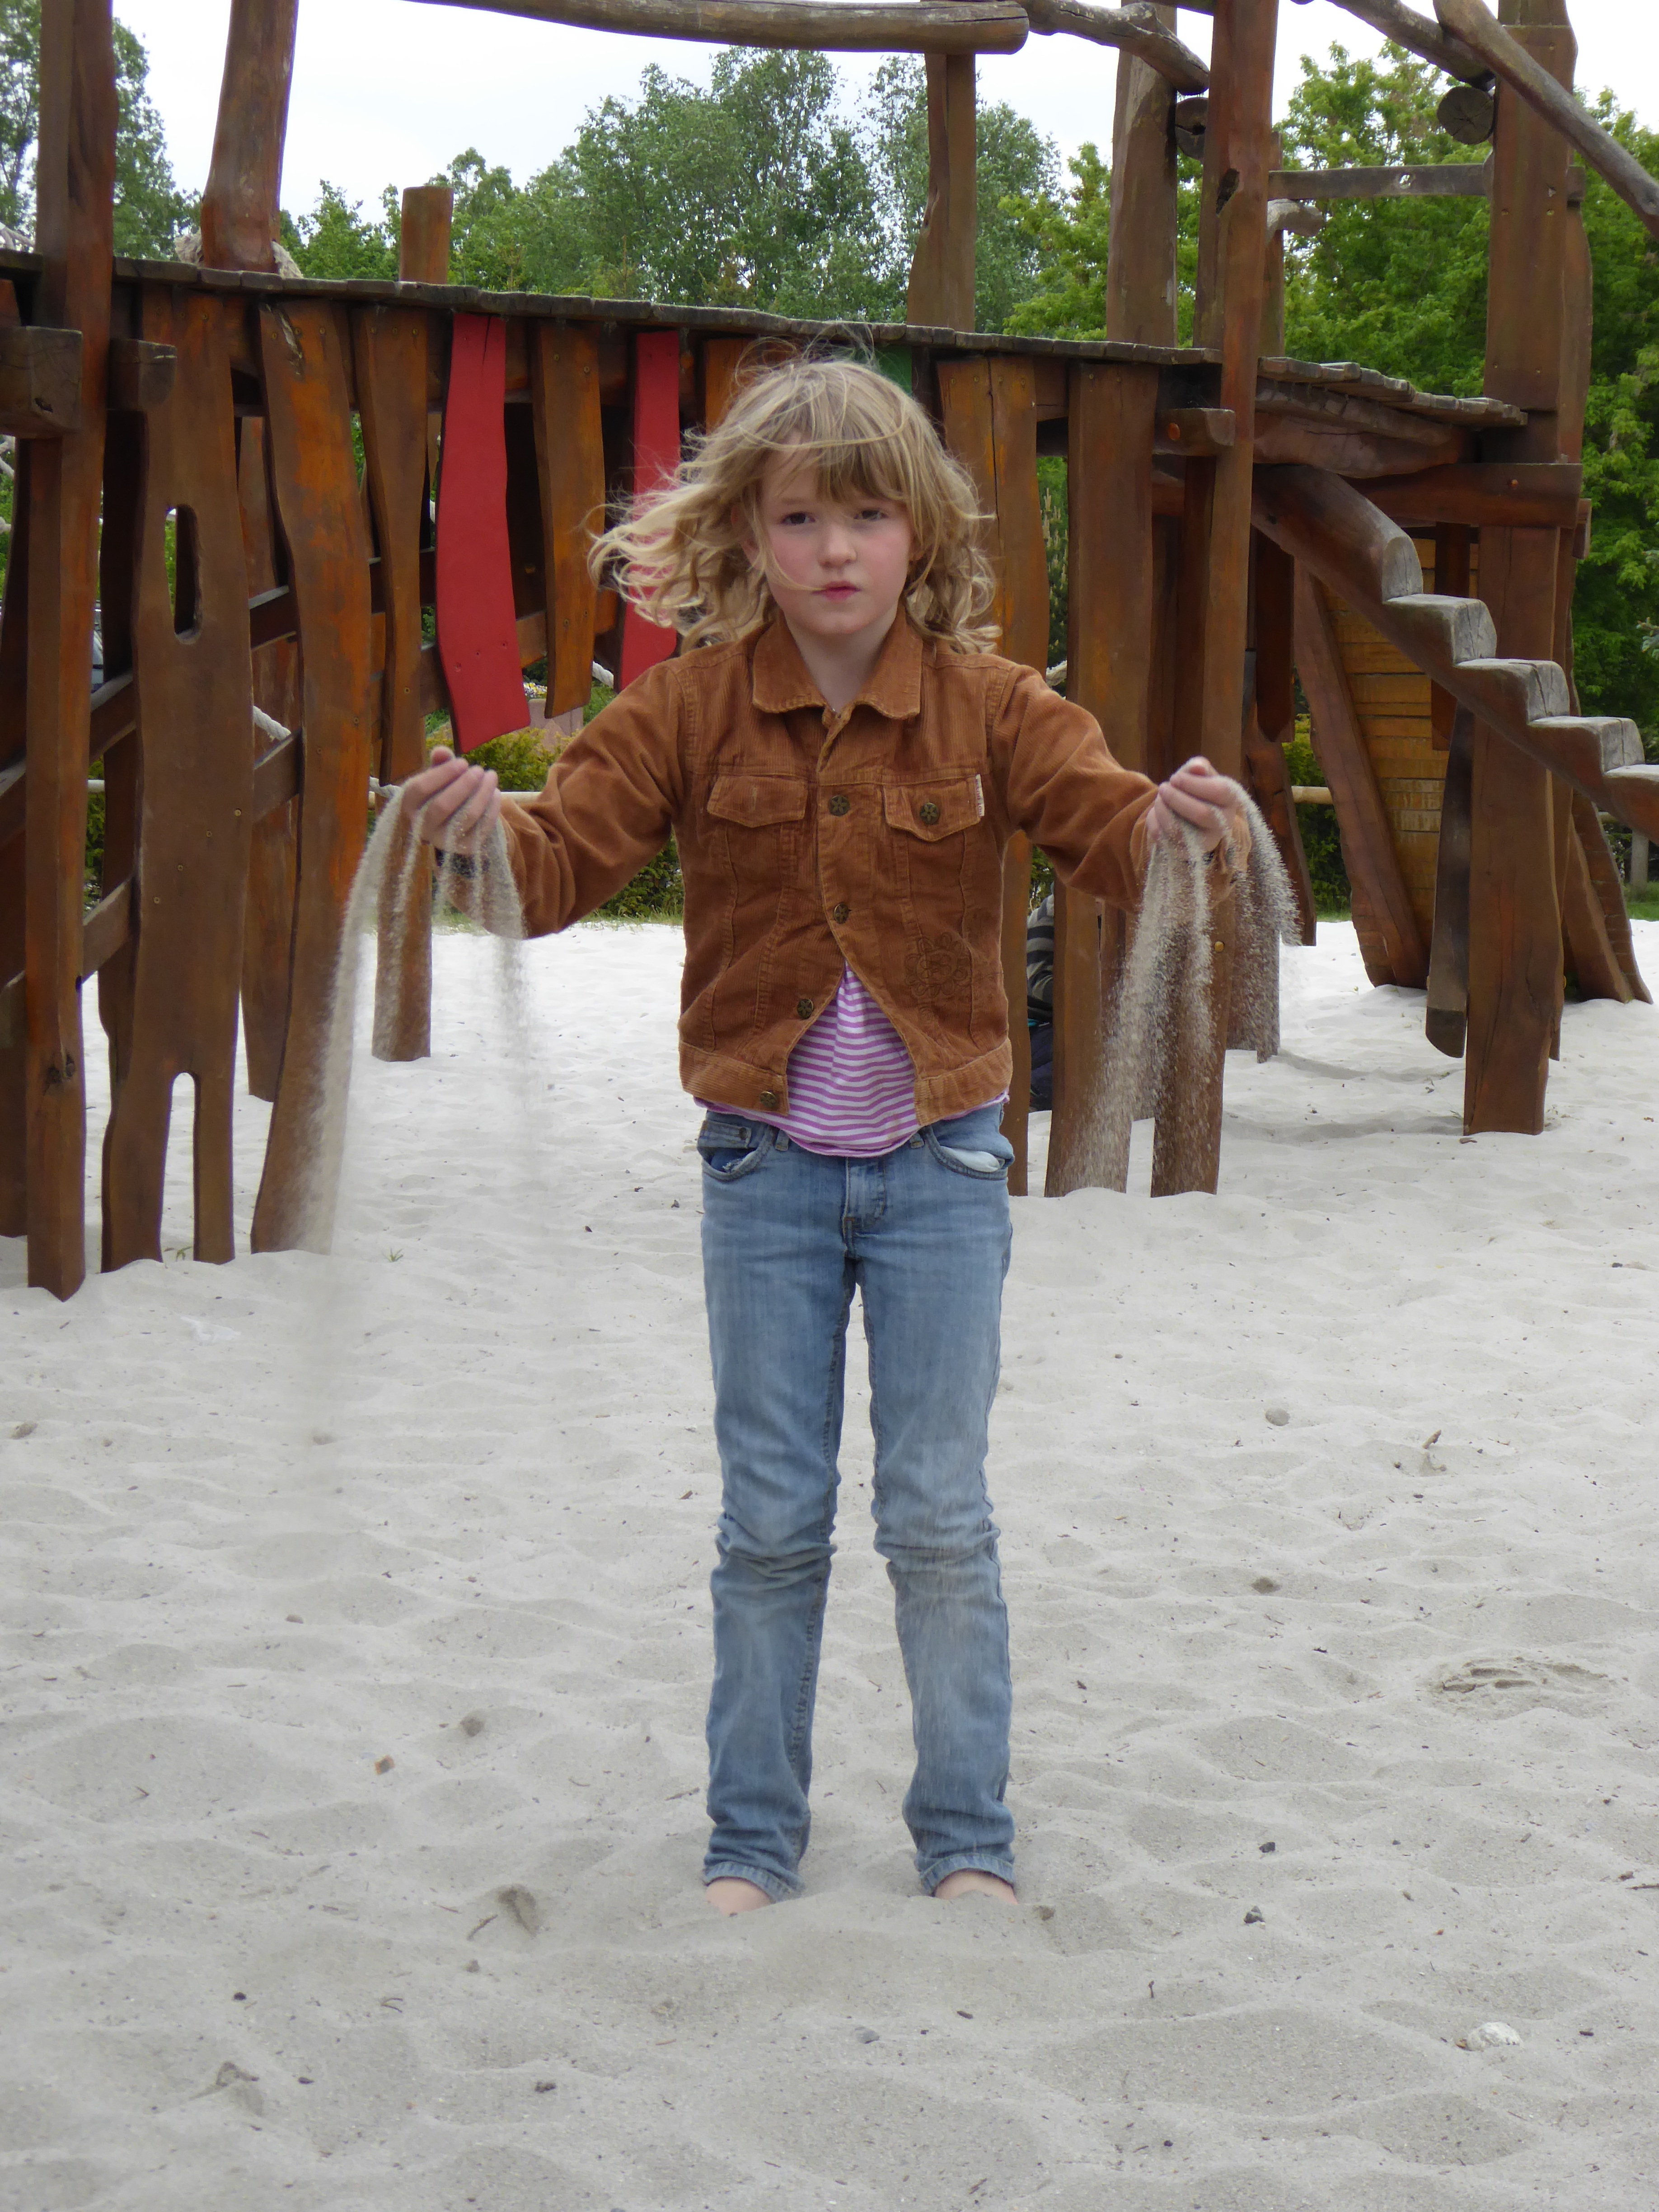
sand, girl, play, wind, finger, child, temple, playground, hourglass, windspiel, trickle, human positions